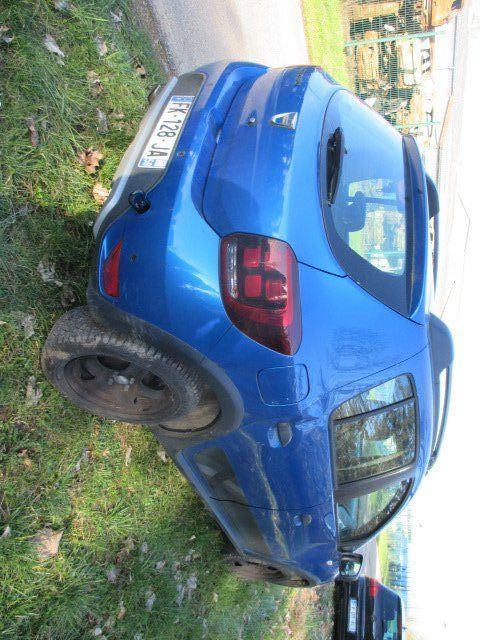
Aucun dommage détecté.
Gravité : aucun